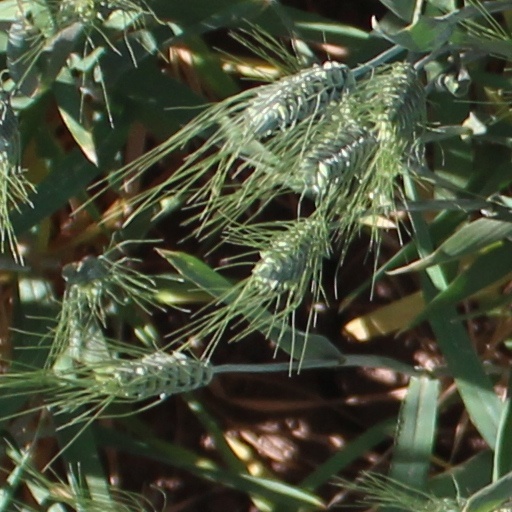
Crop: wheat